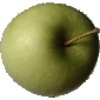
Label: Apple Granny Smith 1